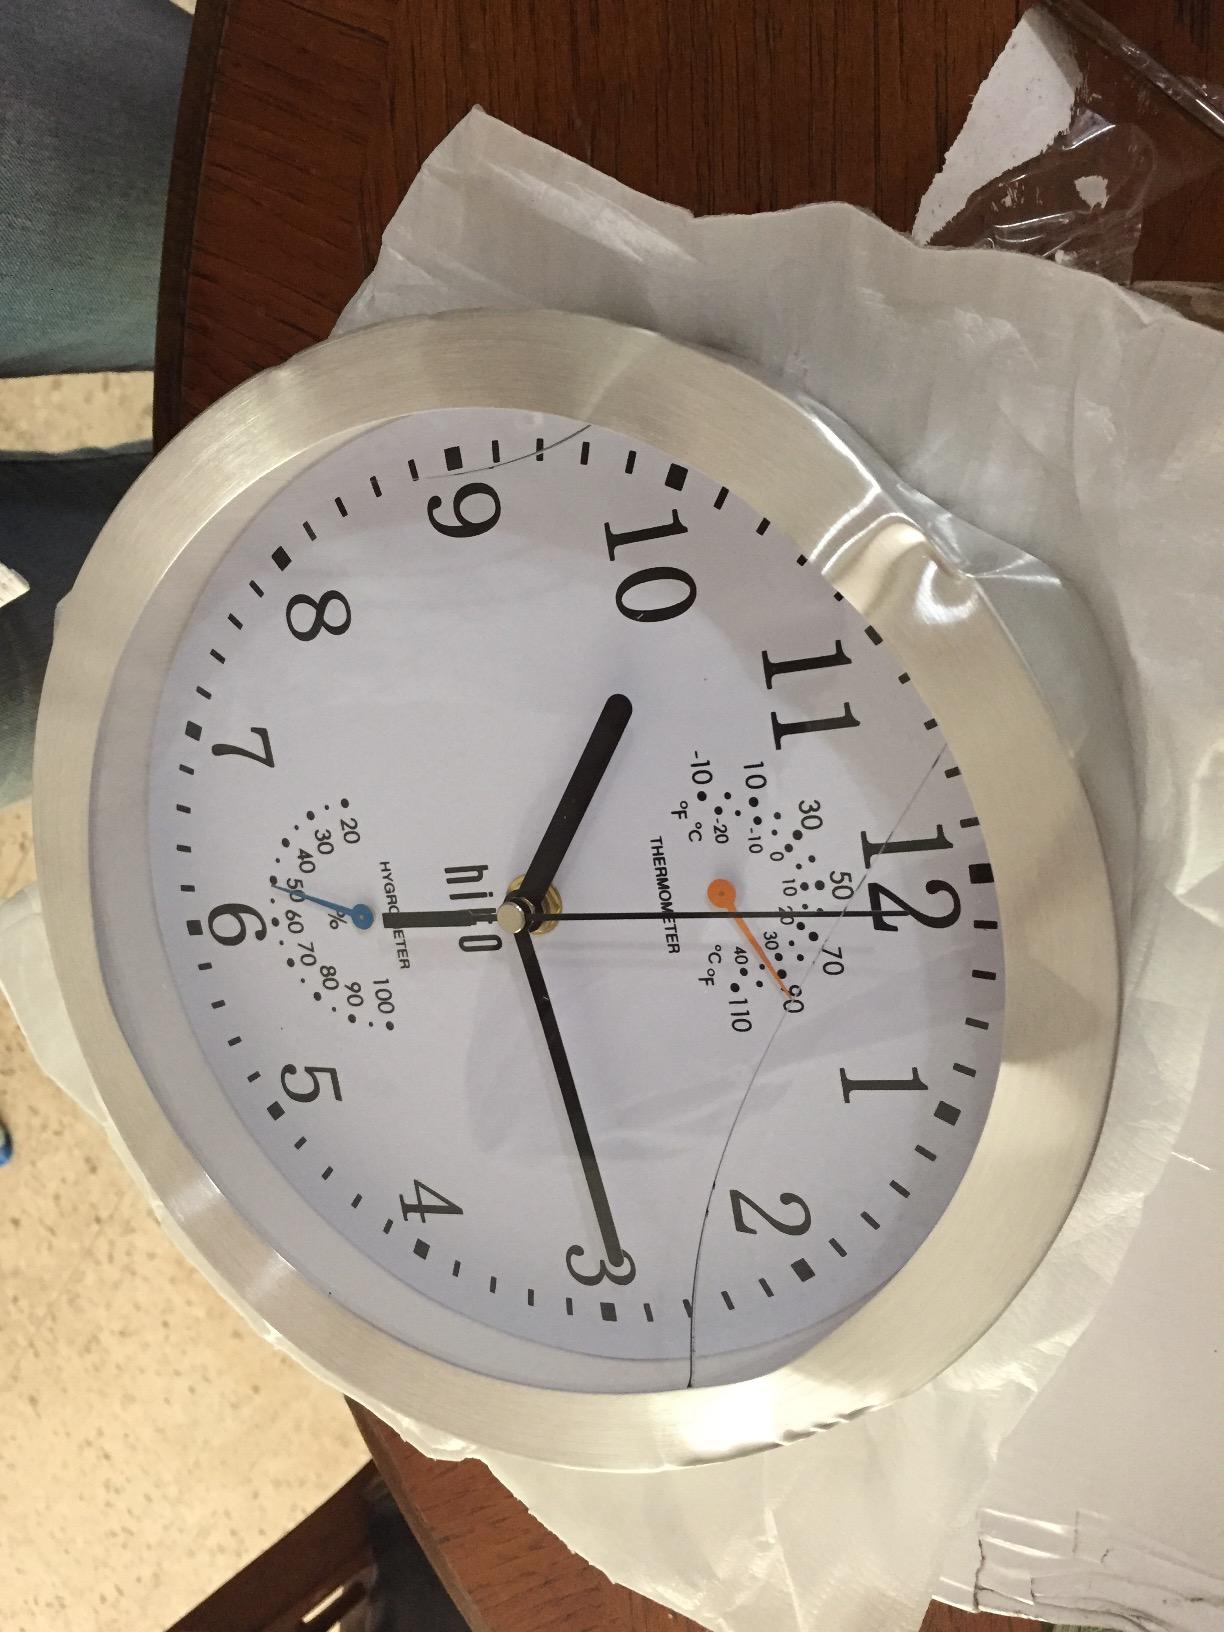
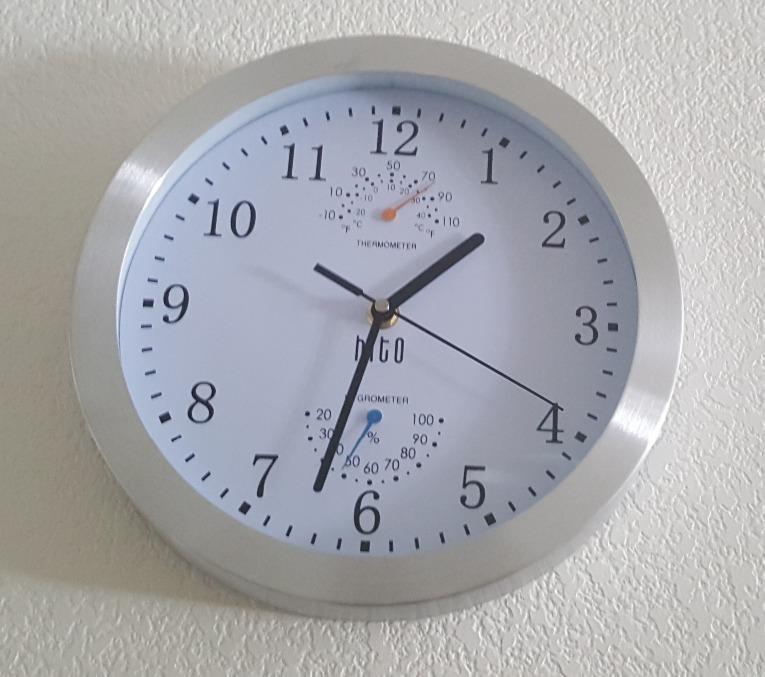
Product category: clock
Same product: yes